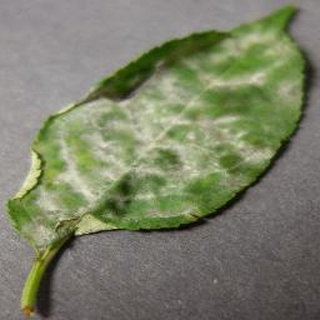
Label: cherry_powdery_mildew